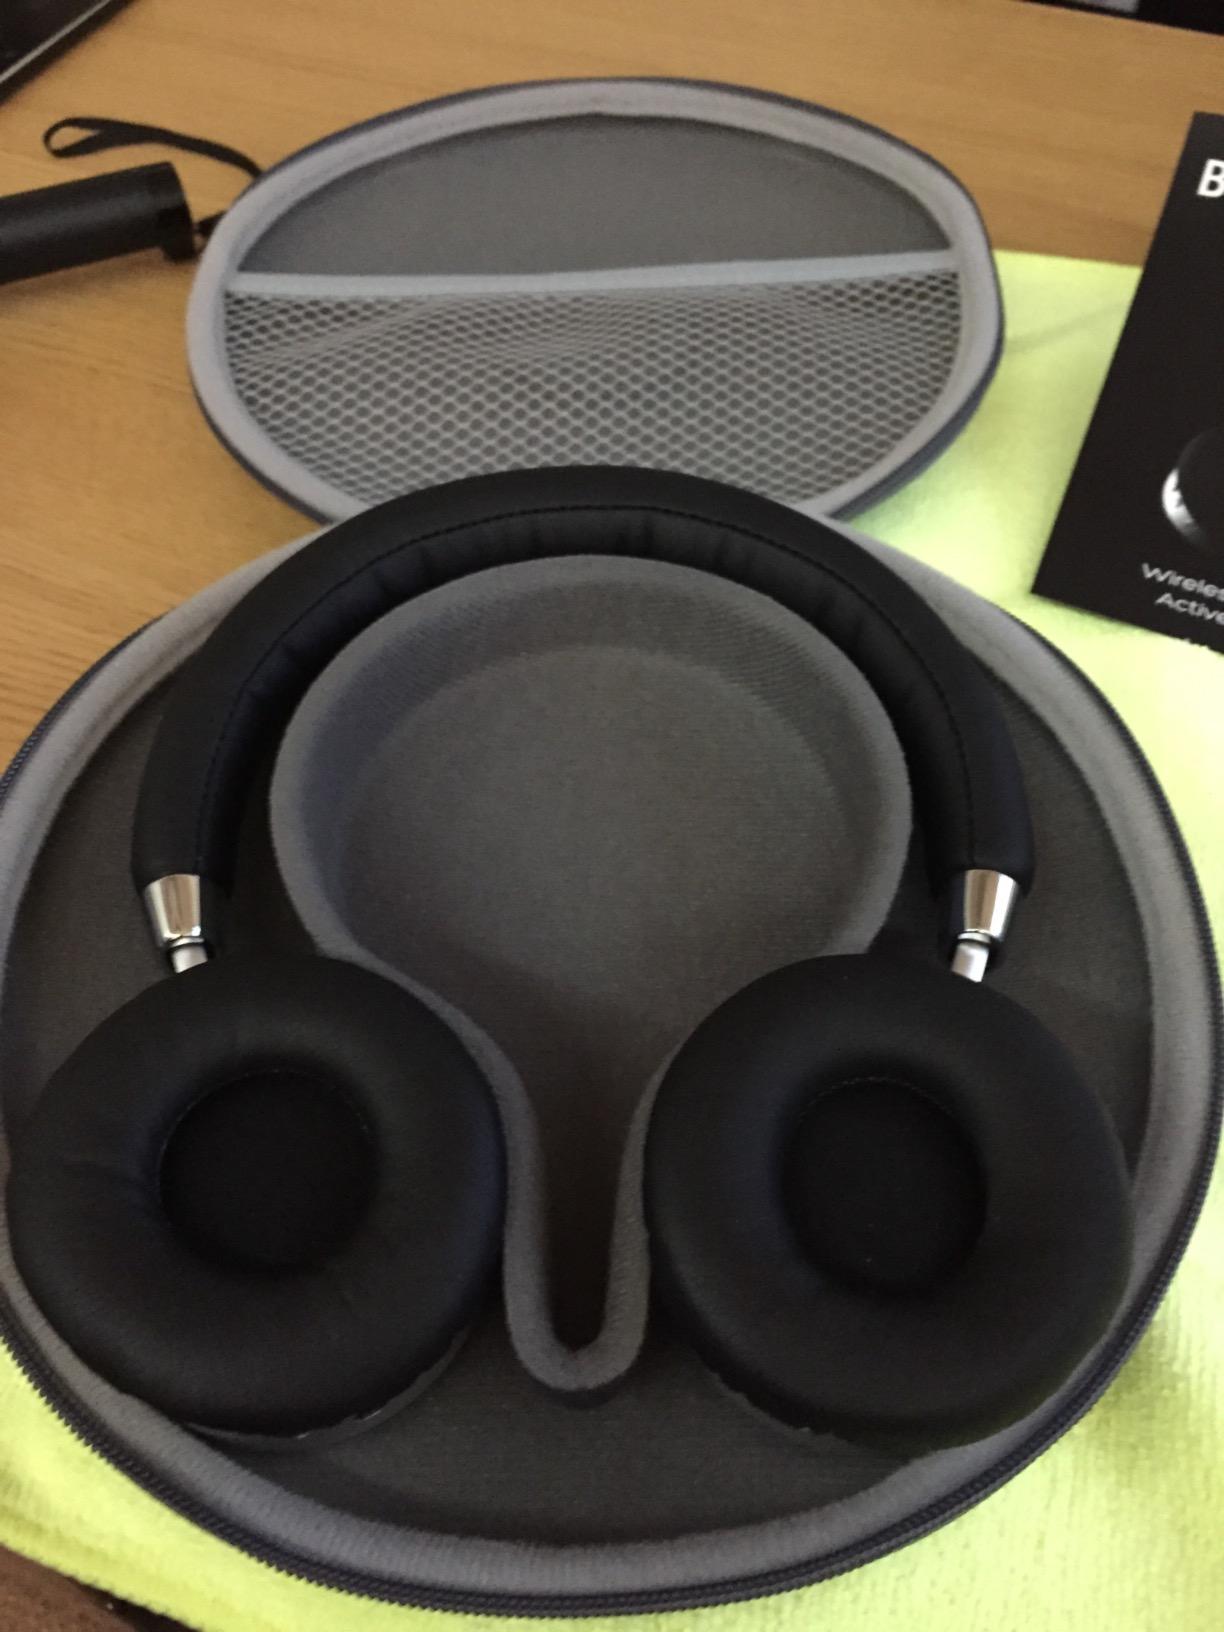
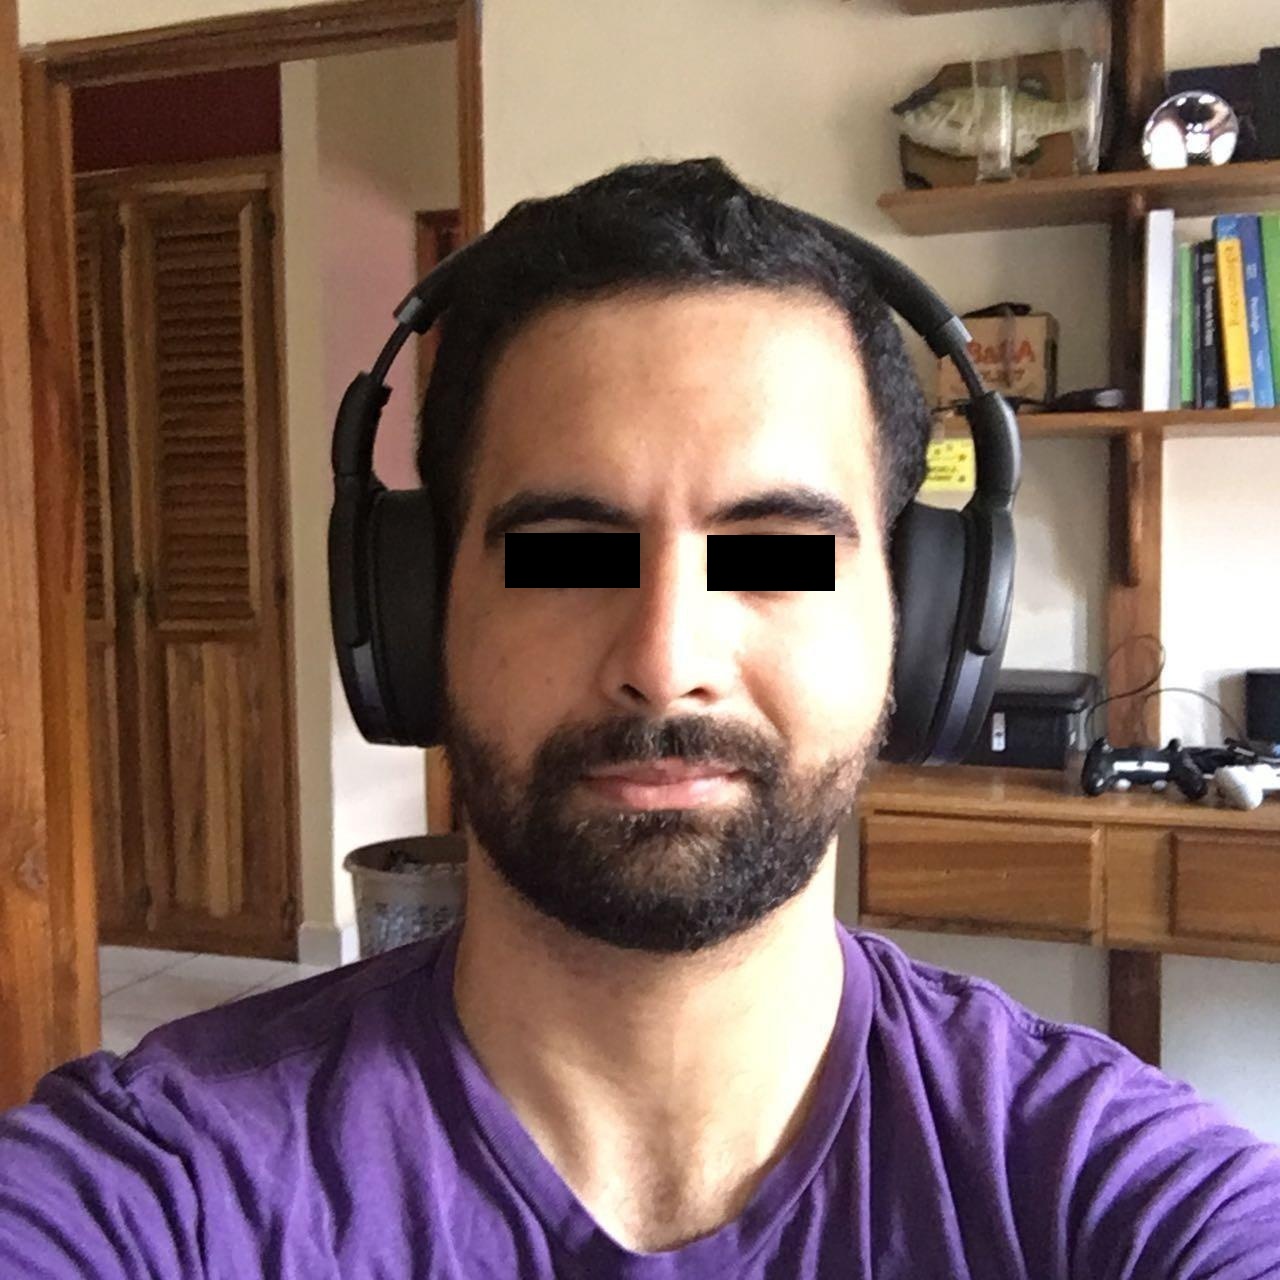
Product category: headphones
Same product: no